Calvi, Haute-Corse

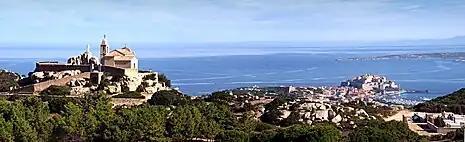

Calvi is located on the northwest coast of the island of Corsica, from Bastia and from L'Île-Rousse. It is the fifth-largest commune in Corsica; however, the arrondissement is the smallest.